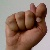
The image shows a hand gesture representing the letter 'T' in Indian Sign Language.